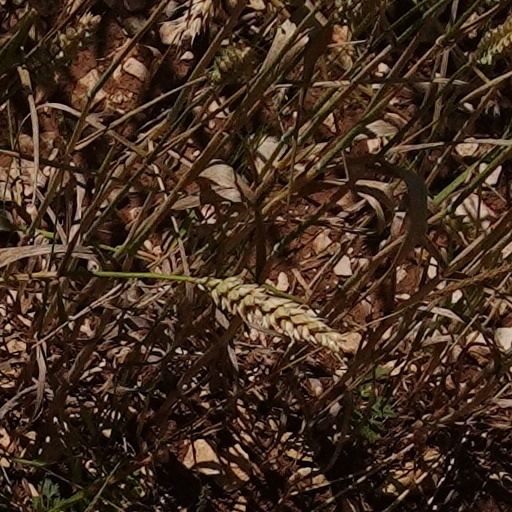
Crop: wheat